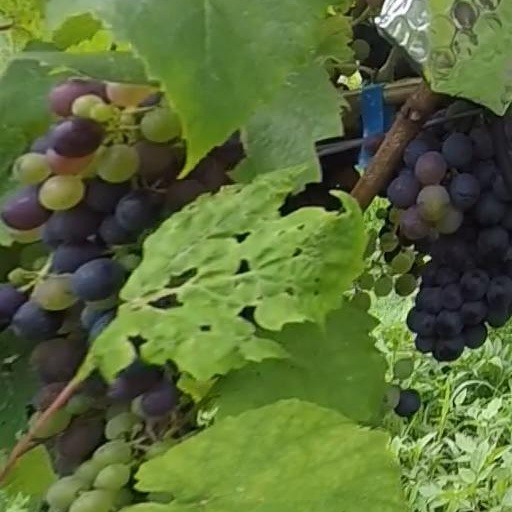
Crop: grape